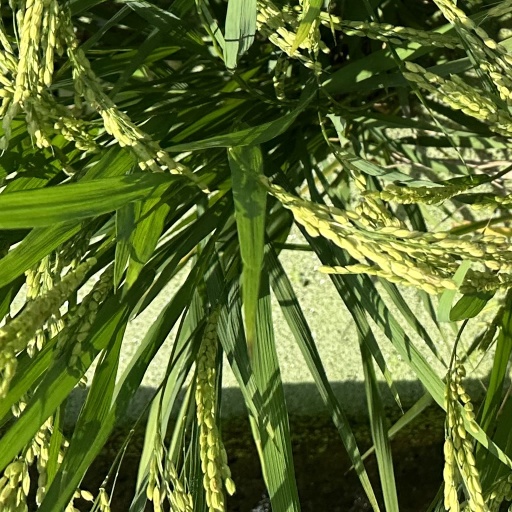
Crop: rice